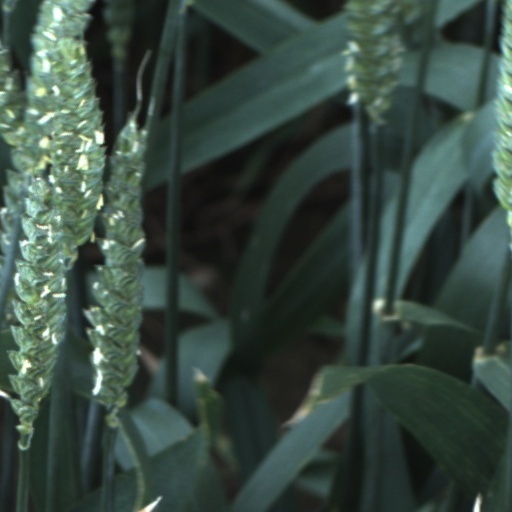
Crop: wheat